Henry Smither

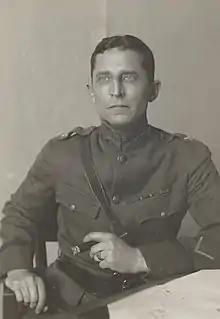
Smither as colonel in France, 1918

Henry Carpenter Smither (July 28, 1873 – July 13, 1930) was a United States Army officer and American football coach. He served as the head football coach at the United States Military Academy from 1906 to 1907, compiling a record of 7–2–1.